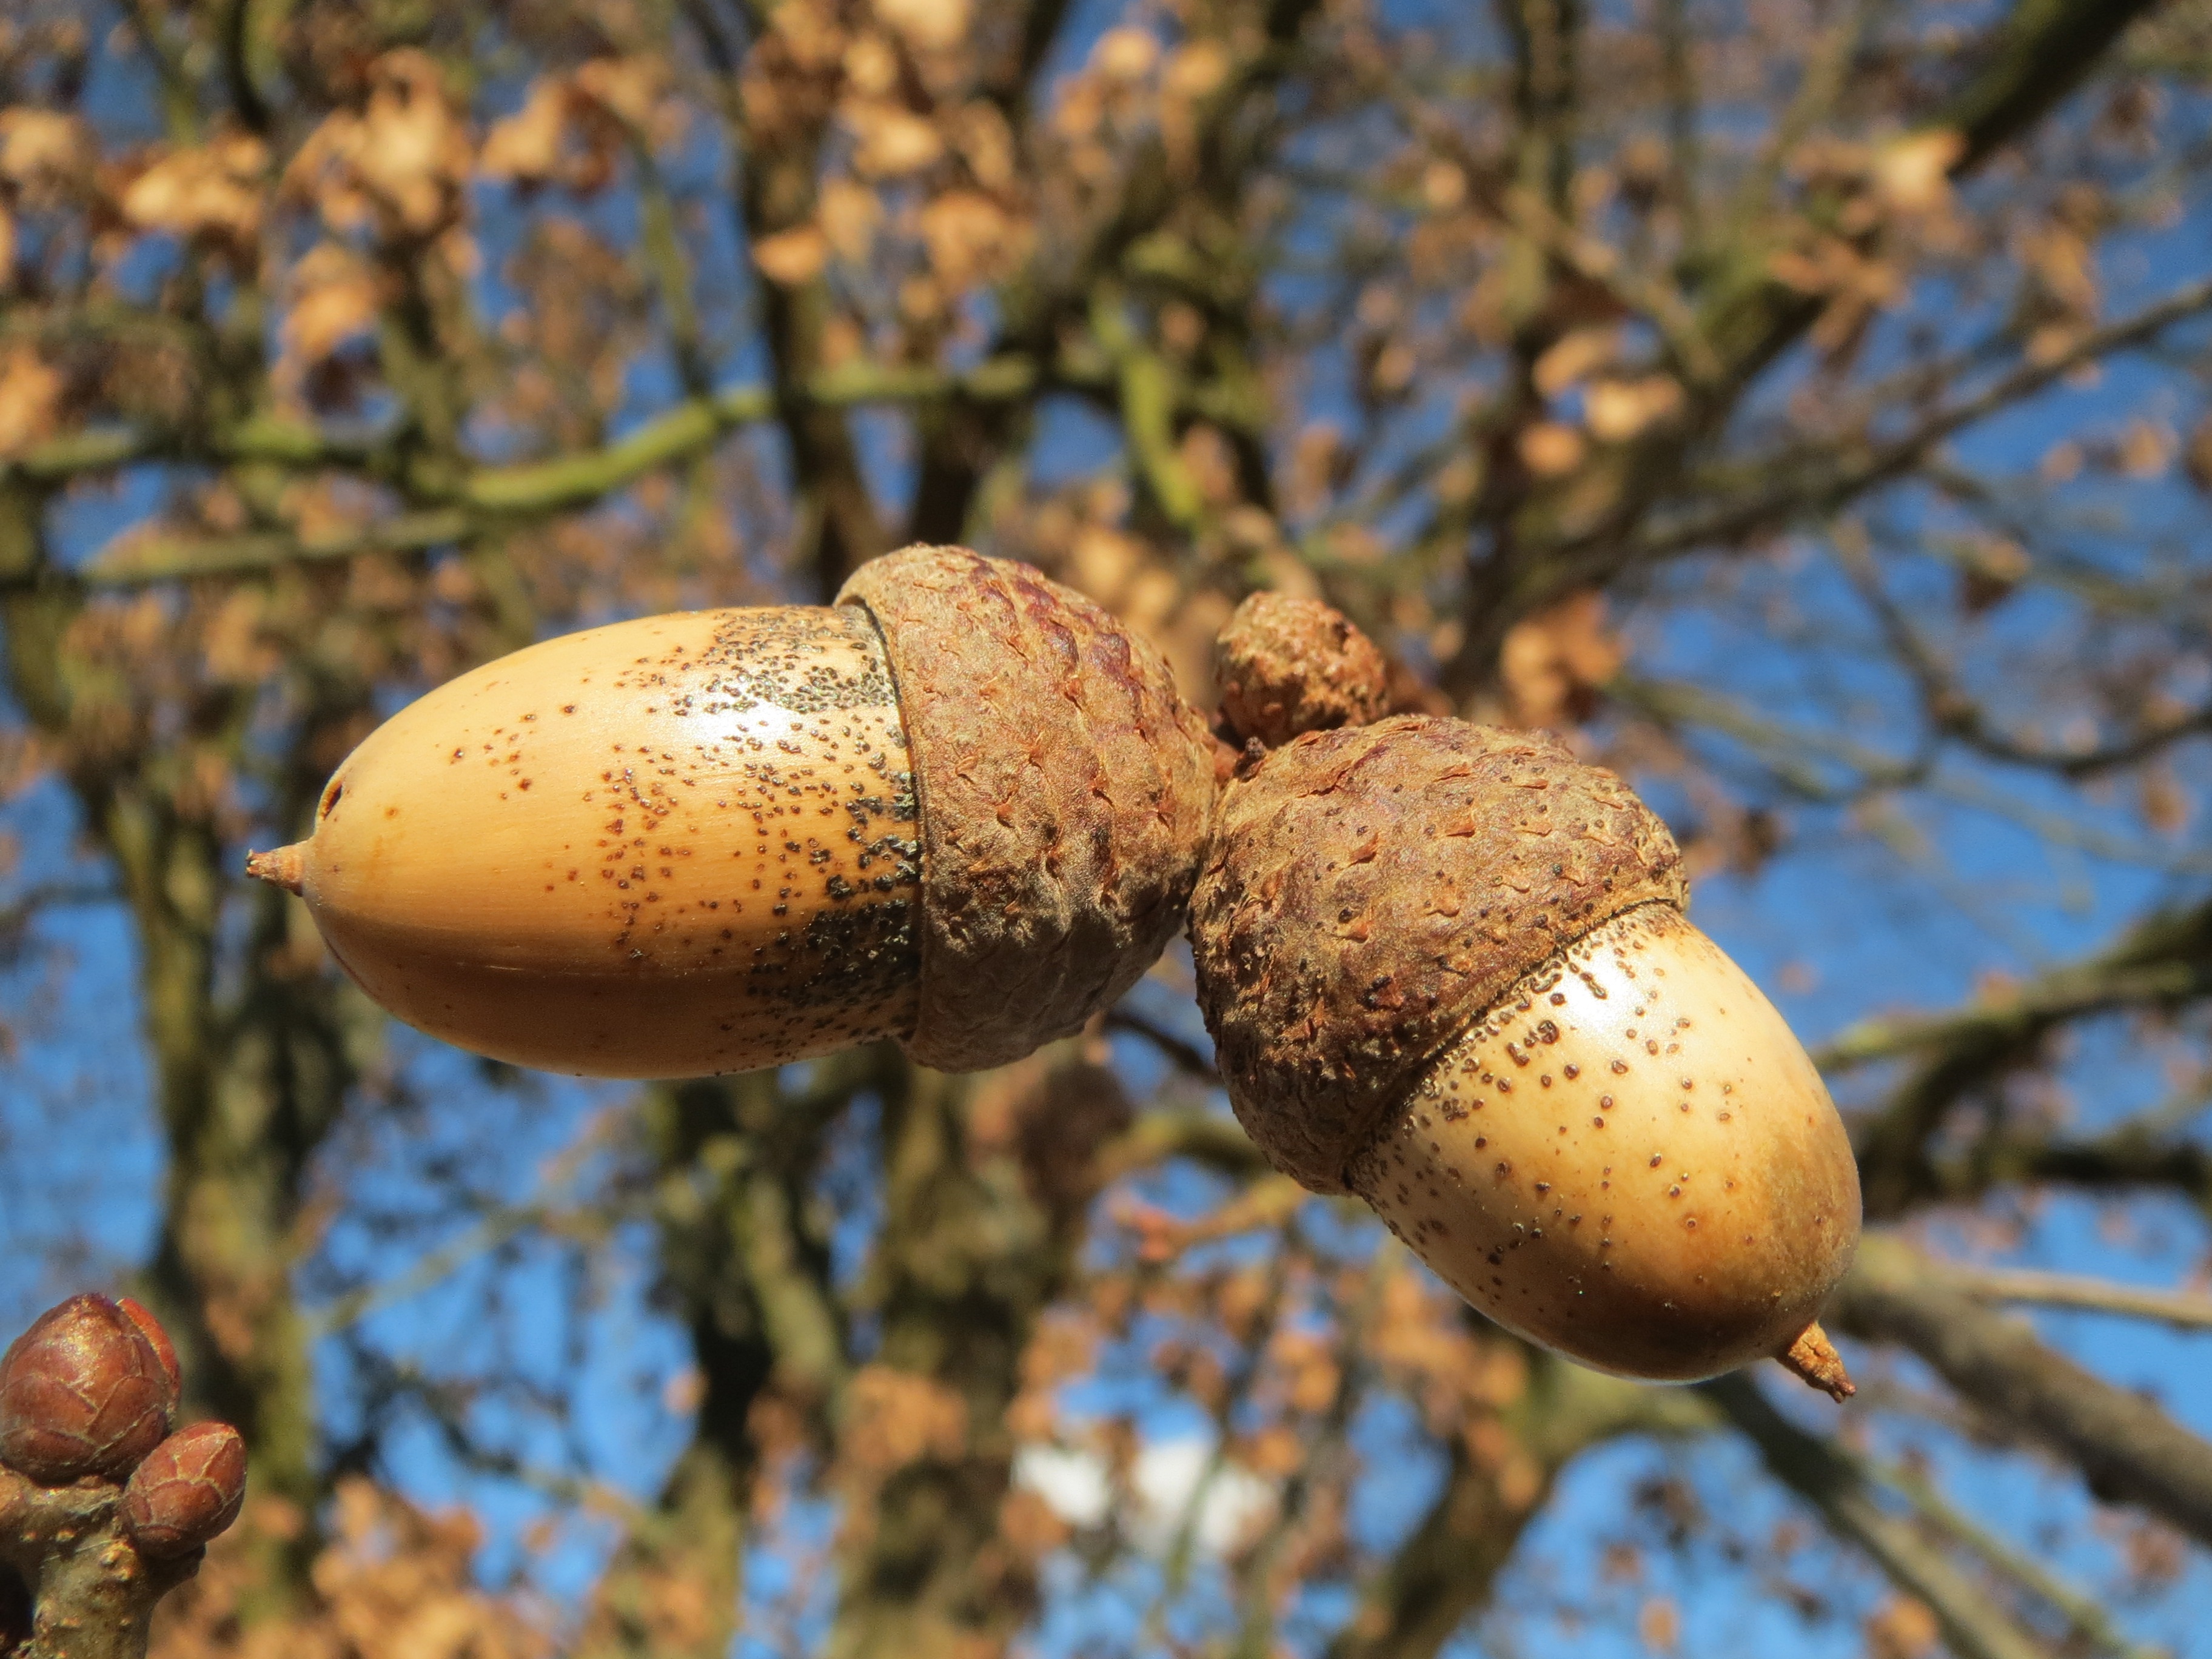
tree, nature, branch, plant, fruit, leaf, flower, food, produce, autumn, botany, flora, season, acorn, close up, coconut, oak, acorns, macro photography, quercus robur, english oak, pedunculate oak, french oak, woody plant, land plant